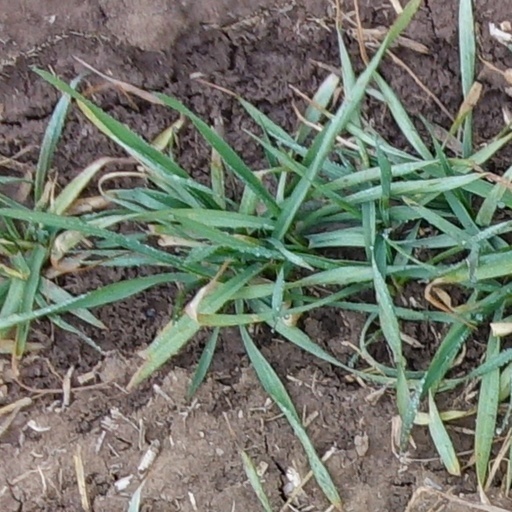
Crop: wheat